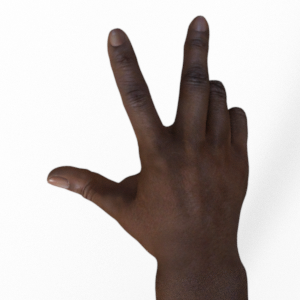
Label: scissors